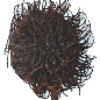
Label: rambutan